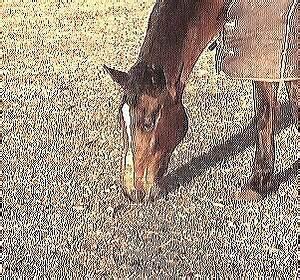
horse